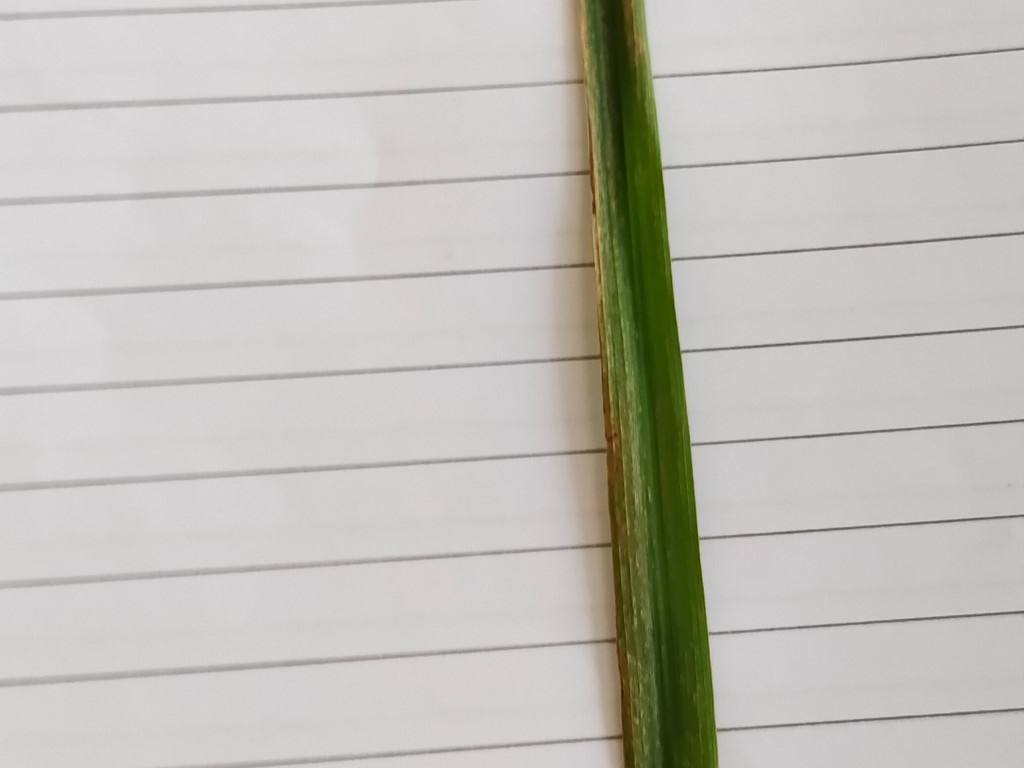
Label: Unhealthy